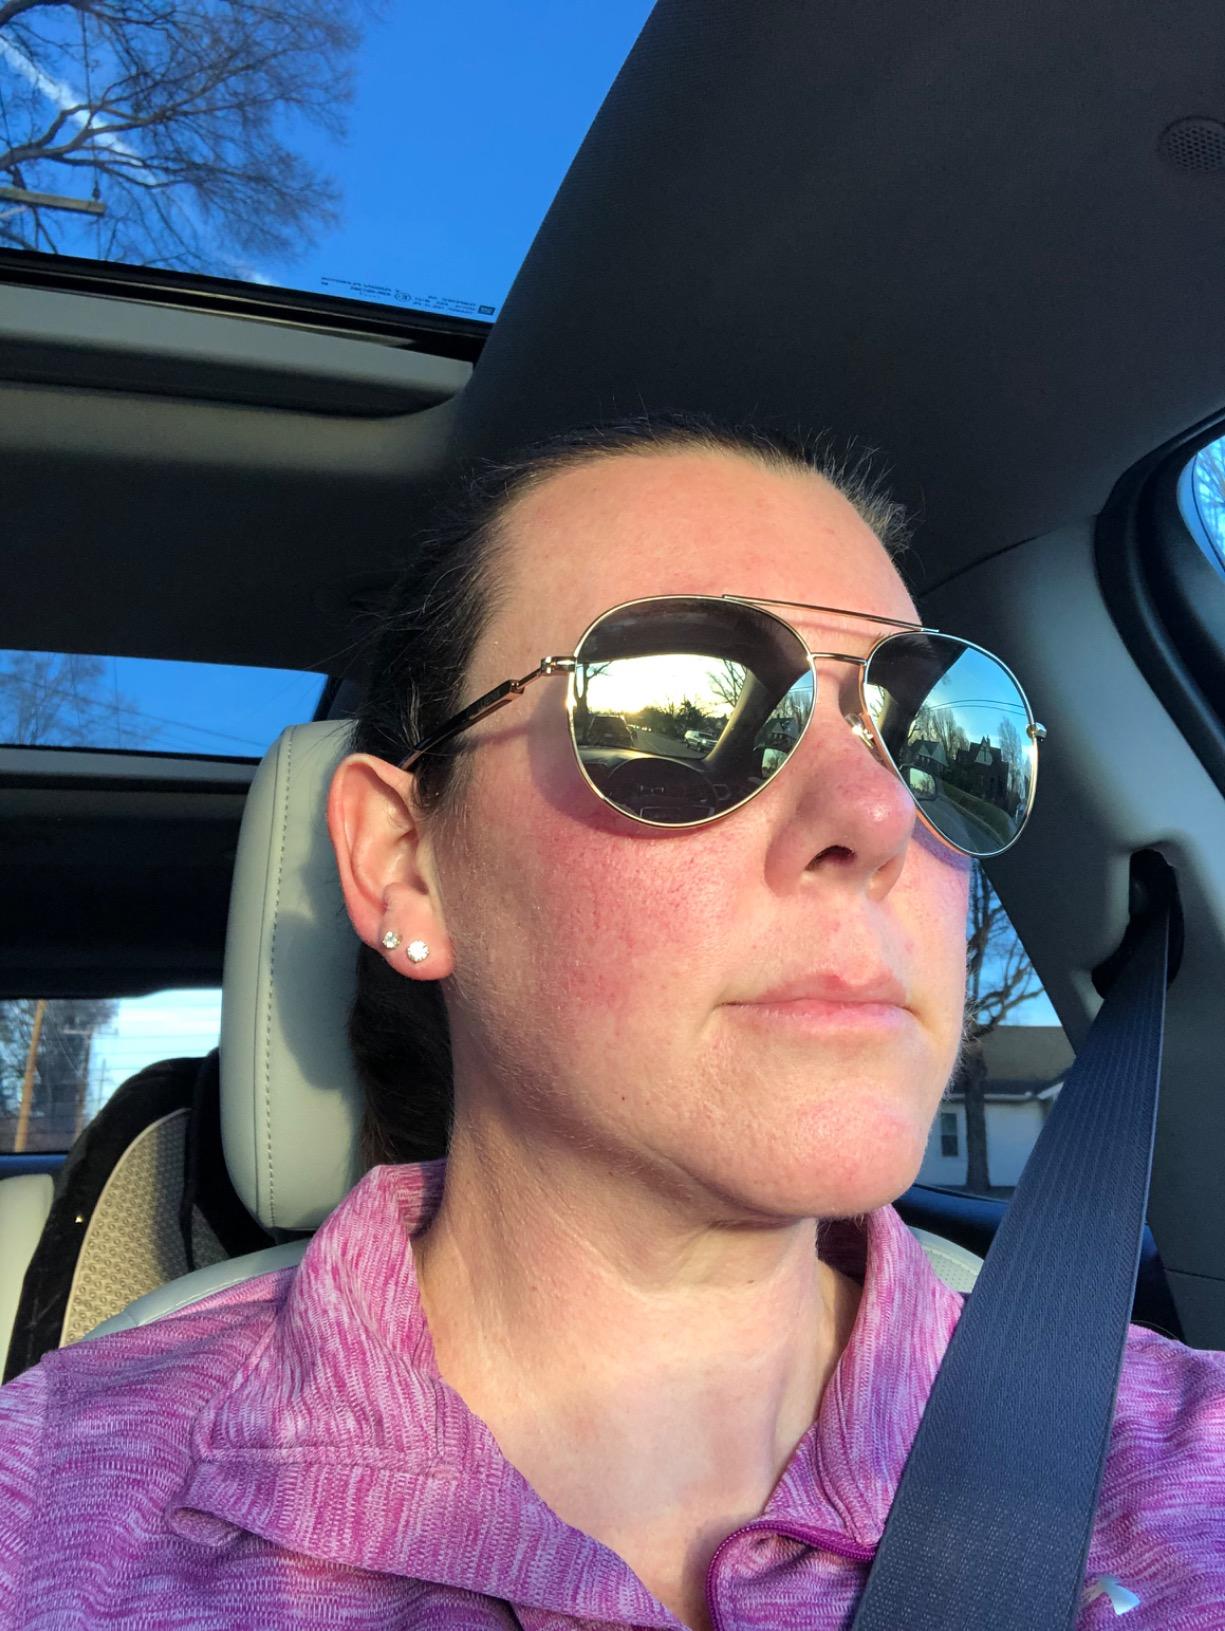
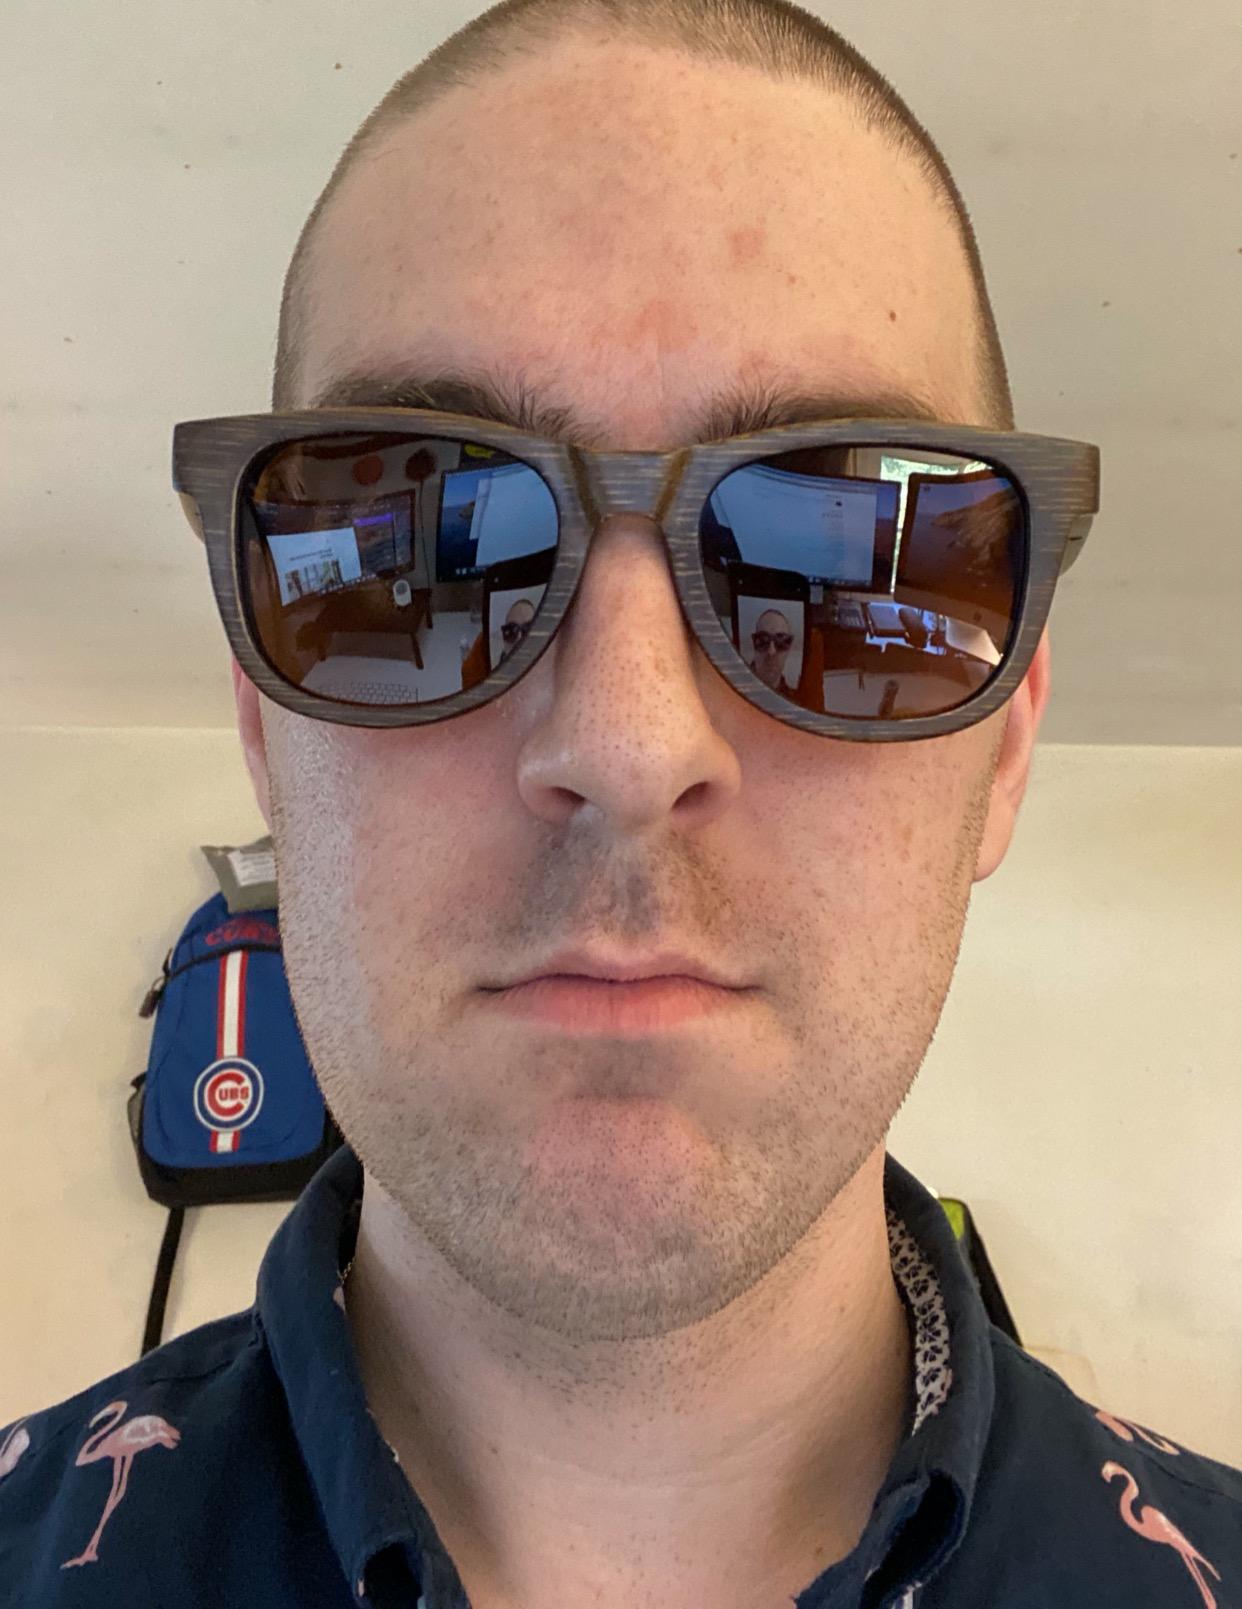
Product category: accessories_sunglasses
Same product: no